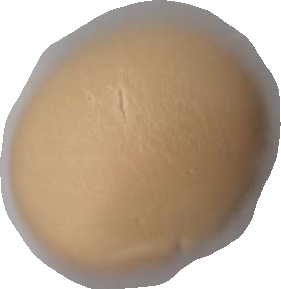
Variety: Dega